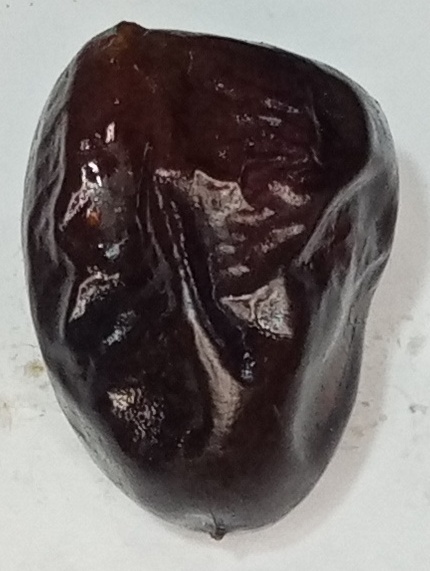
Variety: kupro
Size: large
Grade: grade-2